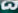
Number: 3